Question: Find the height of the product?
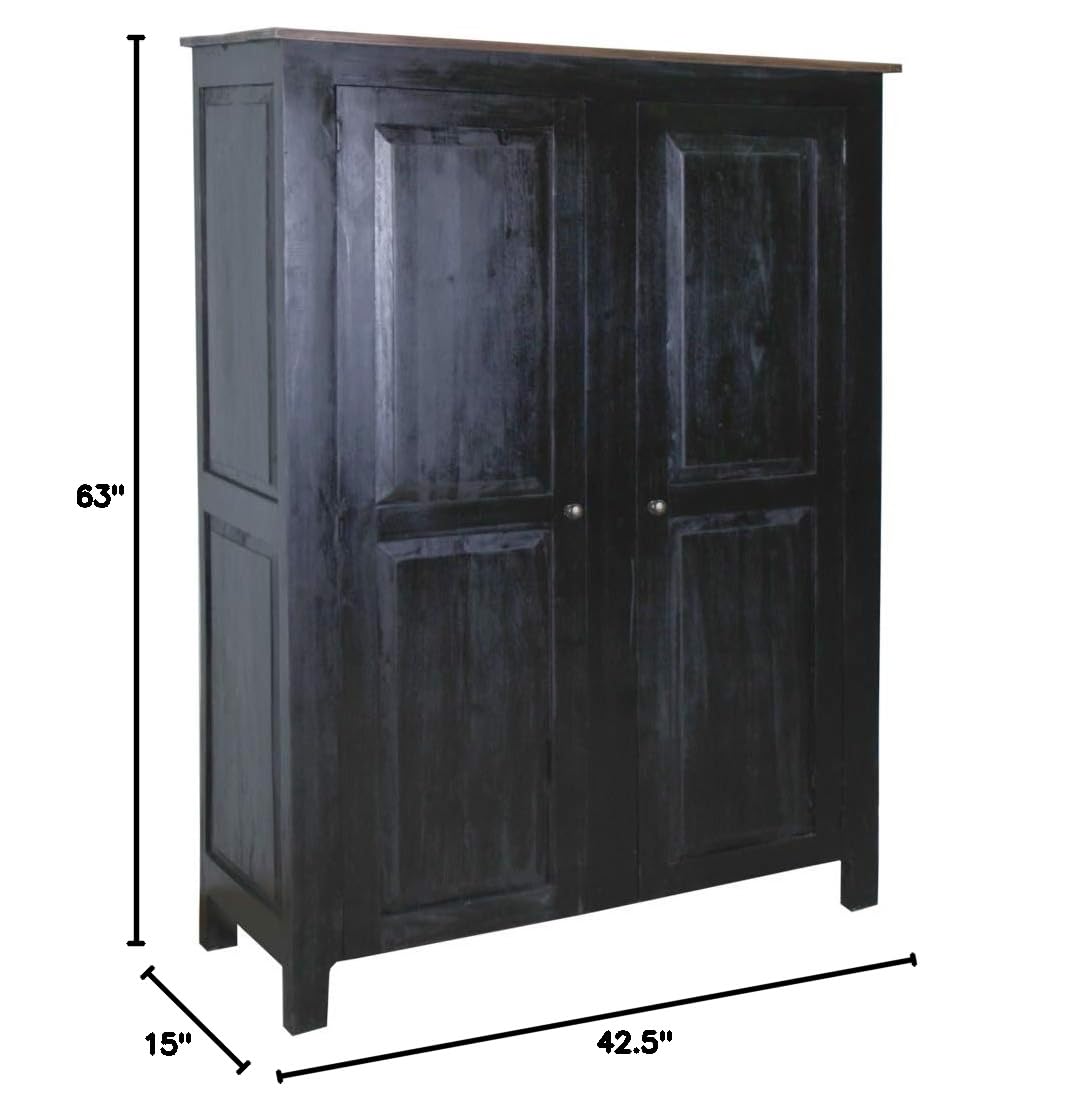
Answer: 63.0 inch